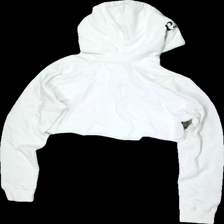
View: back
Type: Hoodie
Category: Ladies
Brand: Not in the list
Brand text on label: C'est normal
Colors: White, Black
Material: 100% Cotton
Cut: Cropped
Size: S
Damage: cut off
Damage location: bottom center
Price range: <50
Recommended usage: Recycle
Description: White cropped hoodie with logo print